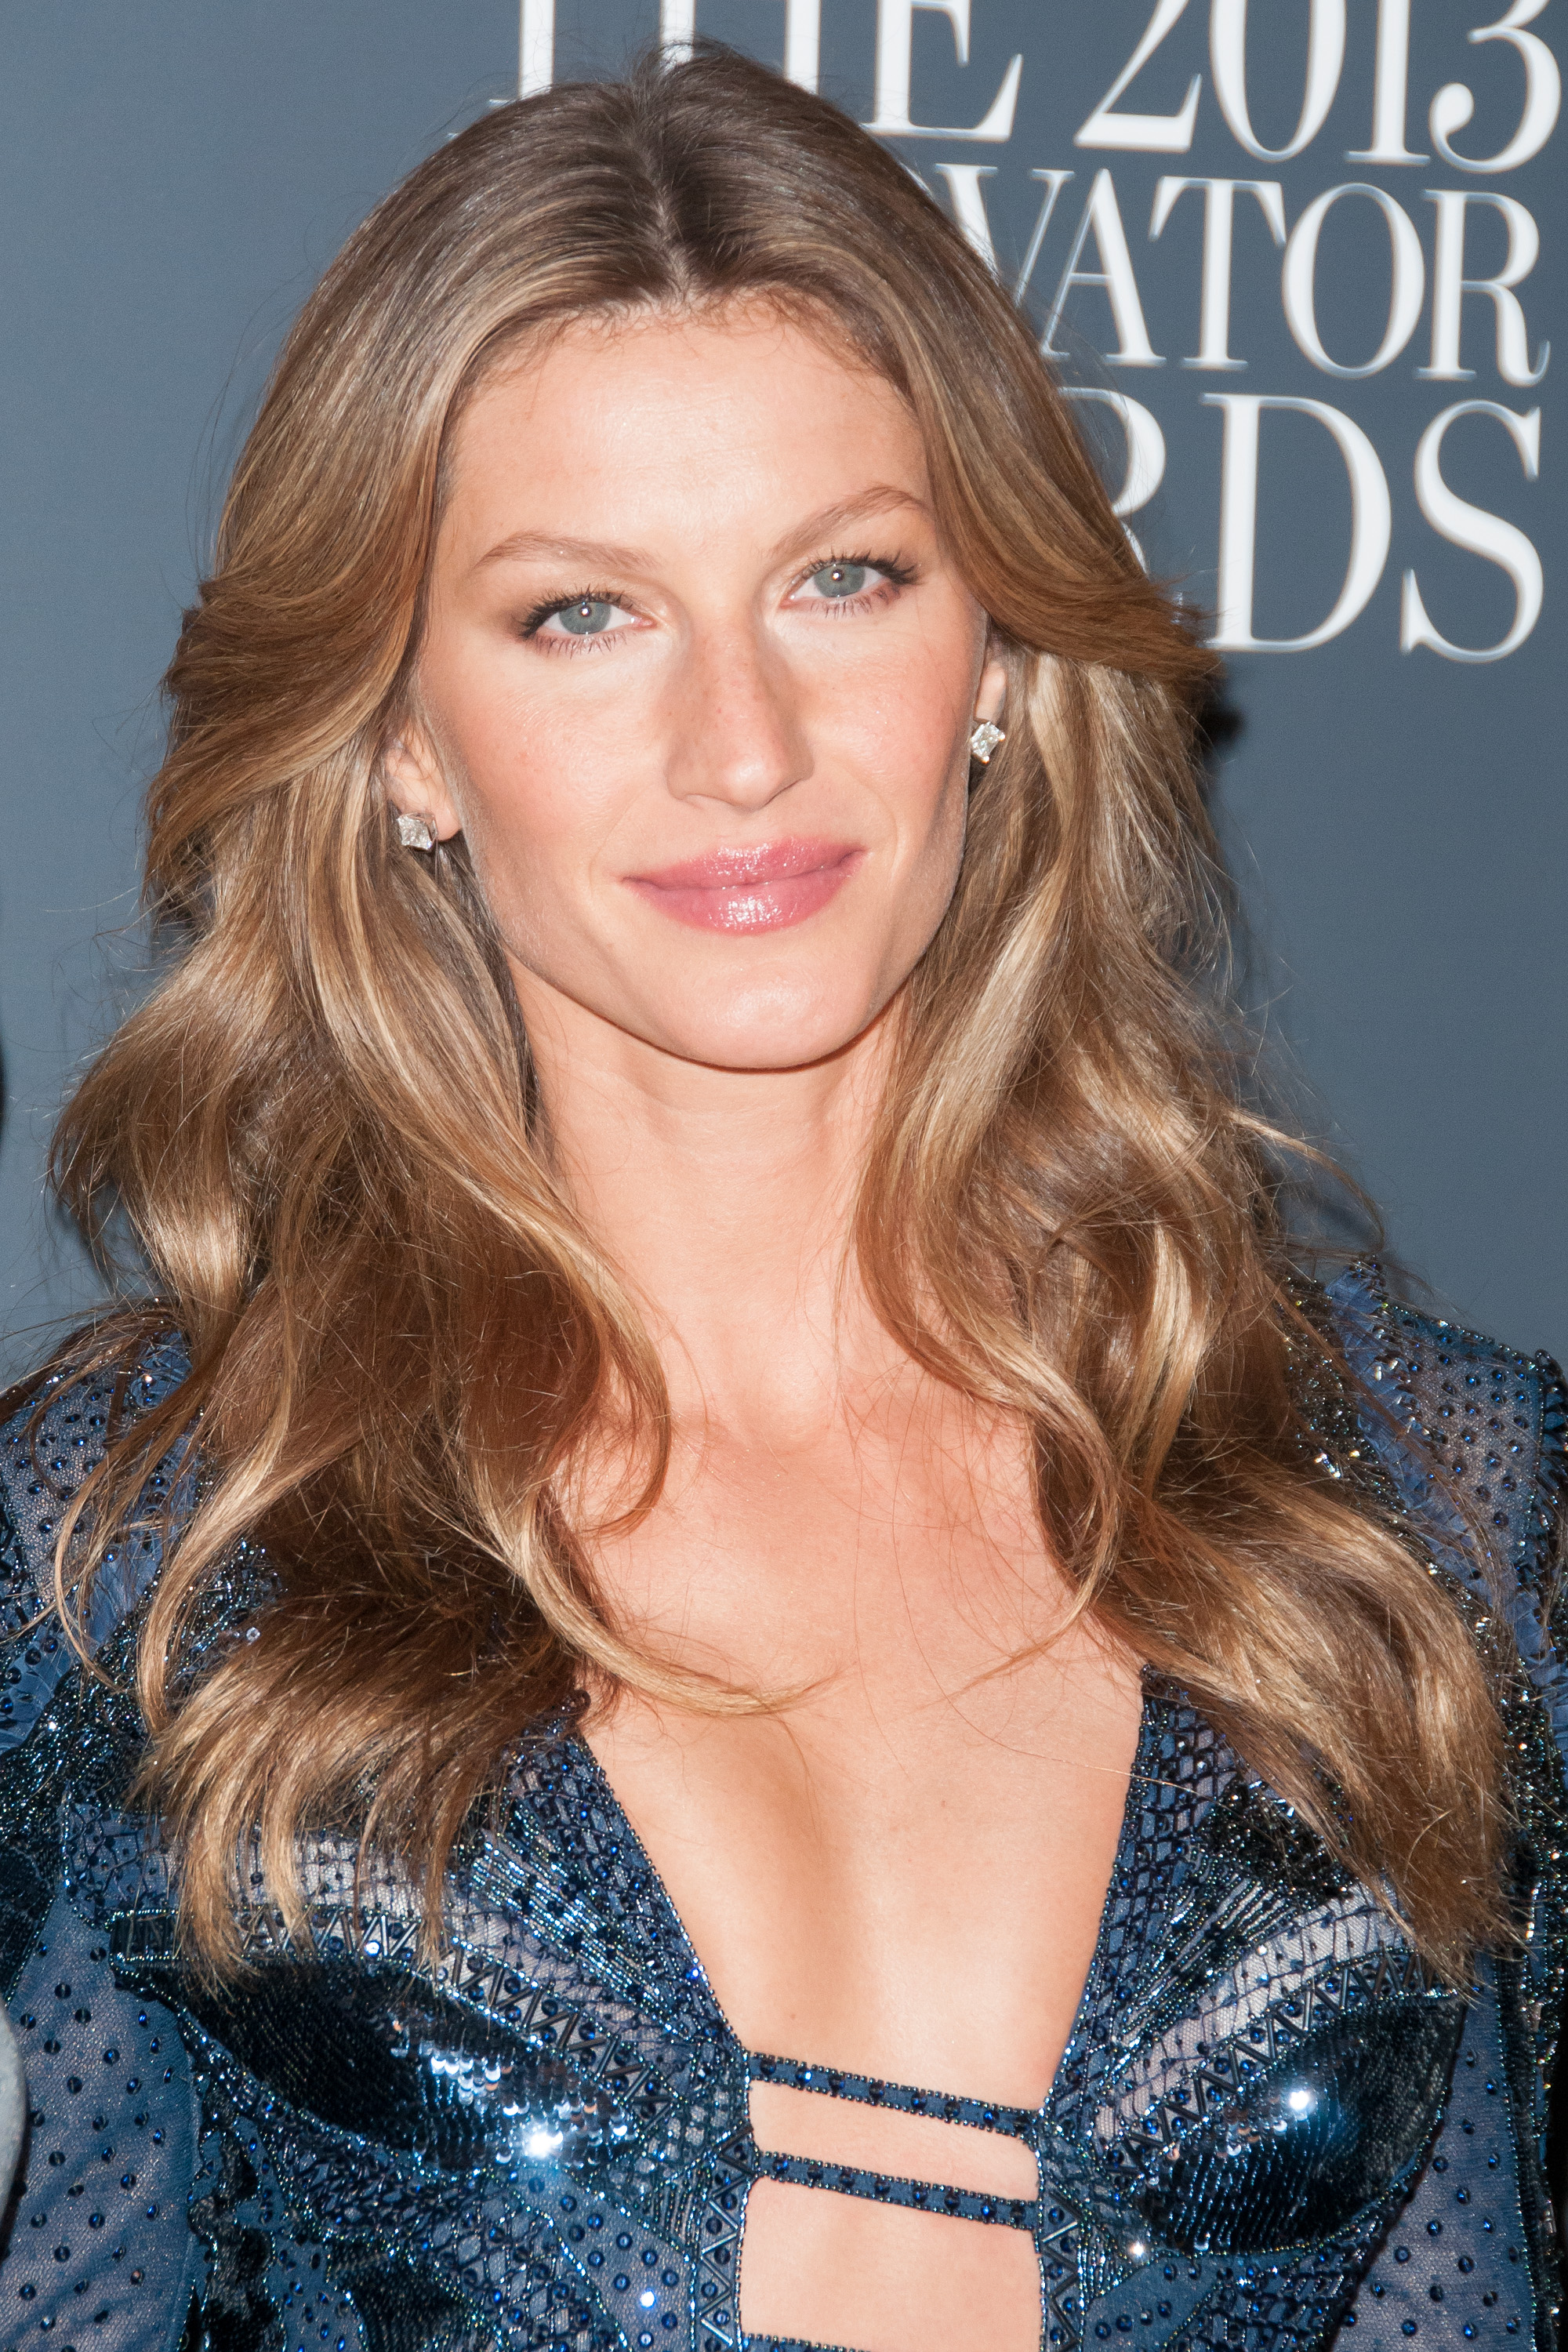
woman, hair, blond, beauty, human hair color, hairstyle, supermodel, fashion model, eyebrow, long hair, chin, layered hair, brown hair, socialite, hair coloring, tv personality, surfer hair, girl, lip, smile, model